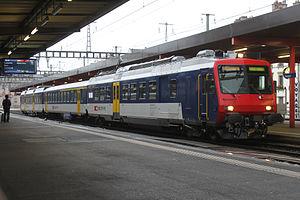
Les RBDe 562 sont des automotrices des Chemins de fer fédéraux suisses de type Colibri.